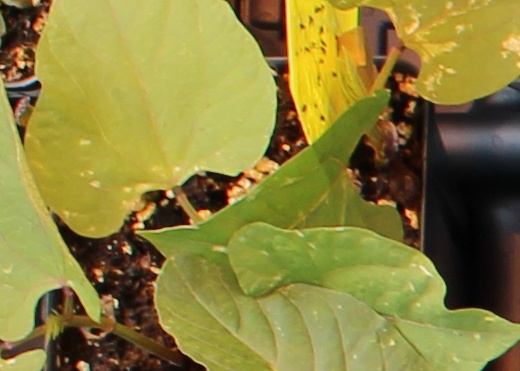
Label: Blackbean